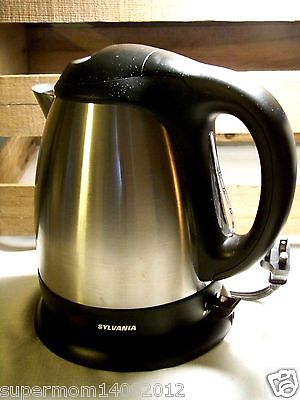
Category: kettle